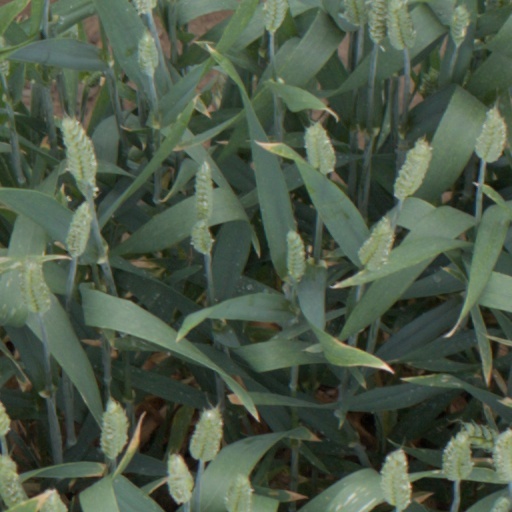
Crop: wheat